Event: Nepal Earthquake
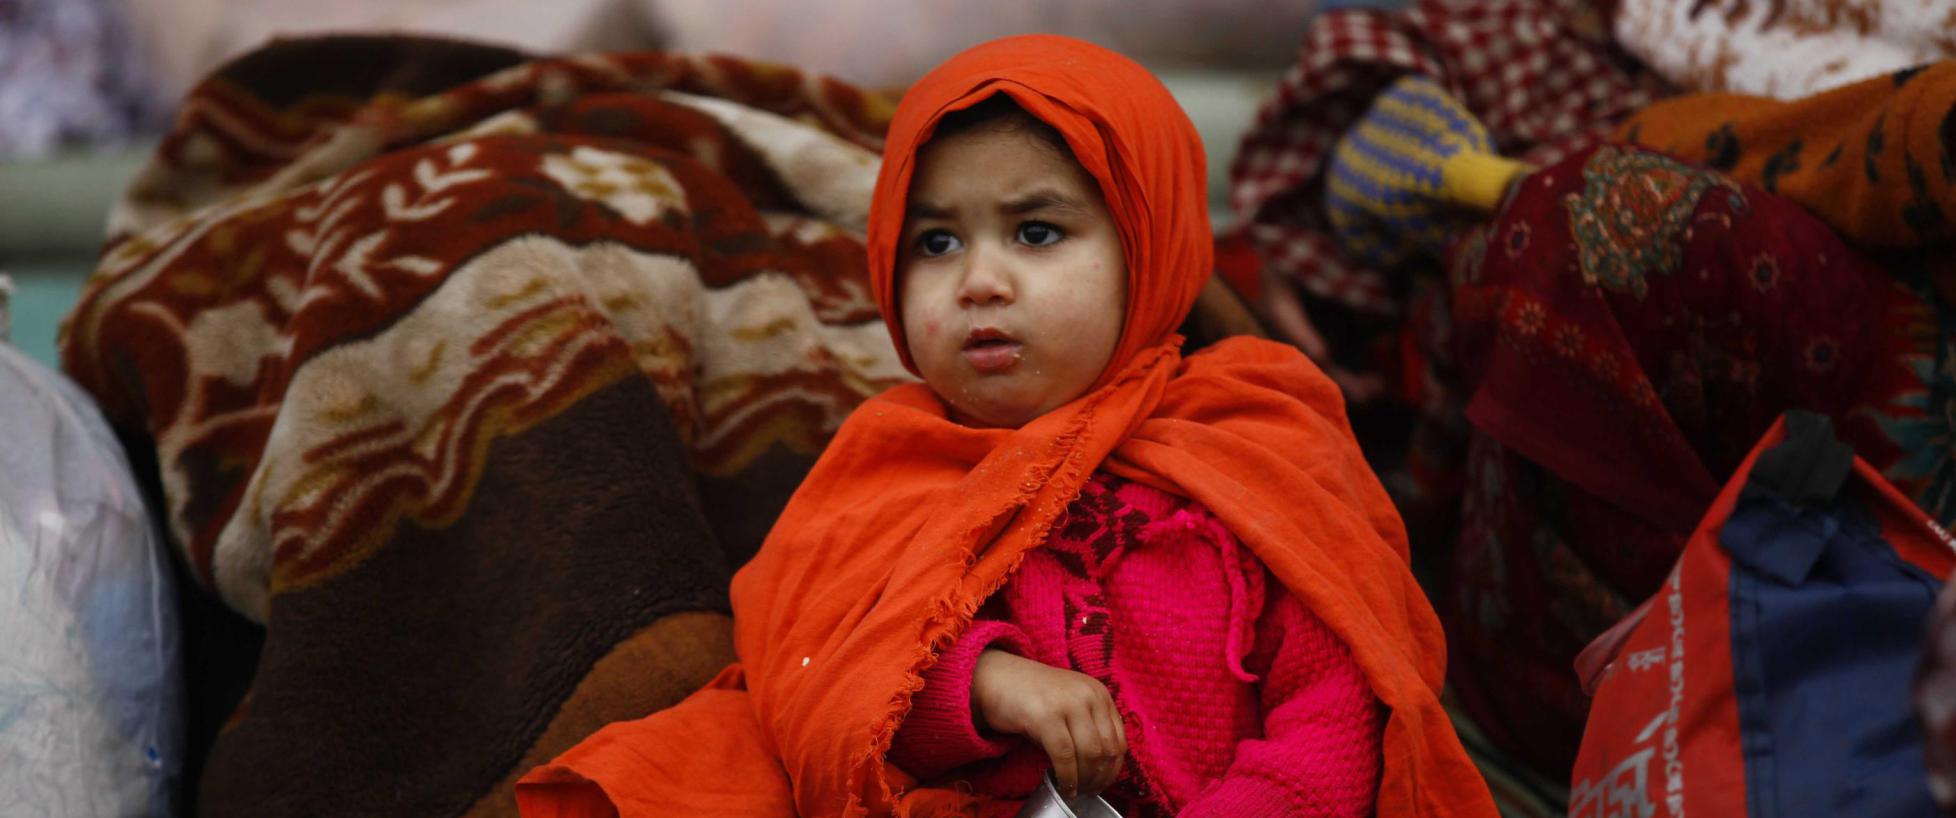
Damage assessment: no_damage